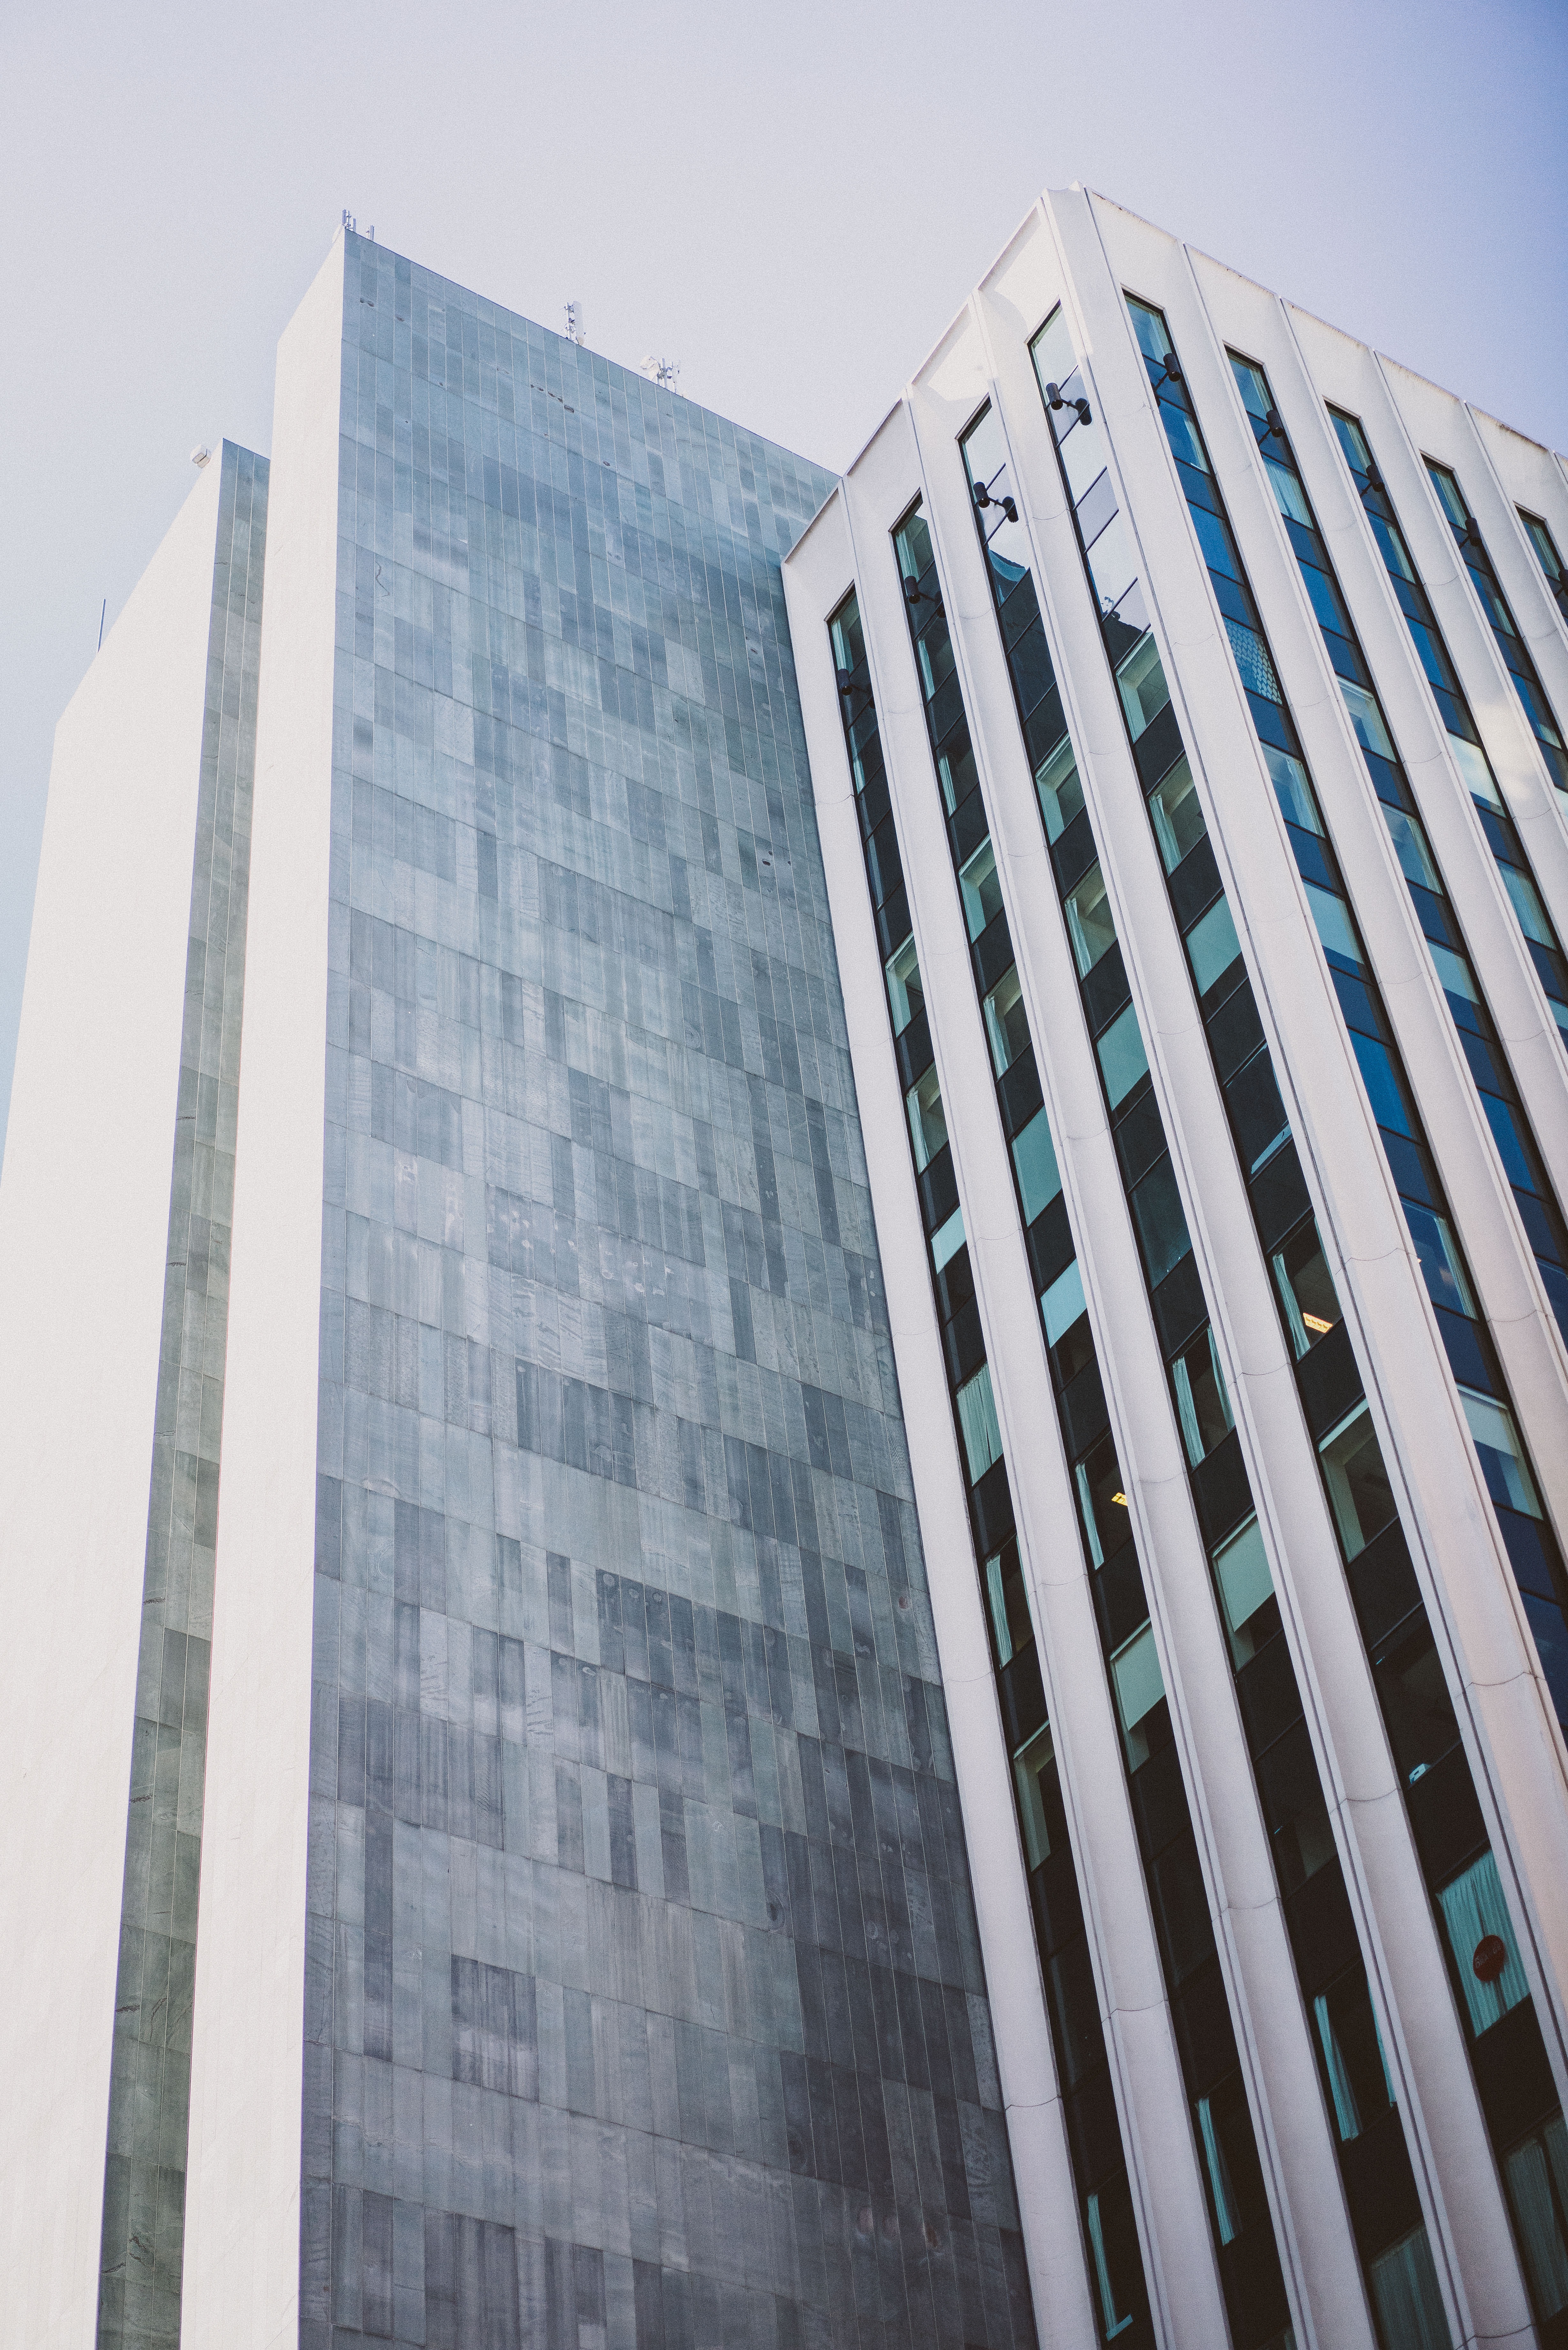
architecture, perspective, building, city, skyscraper, downtown, line, tower, landmark, facade, tower block, high rise, buildings, windows, shape, headquarters, metropolis, low angle shot, urban area, metropolitan area